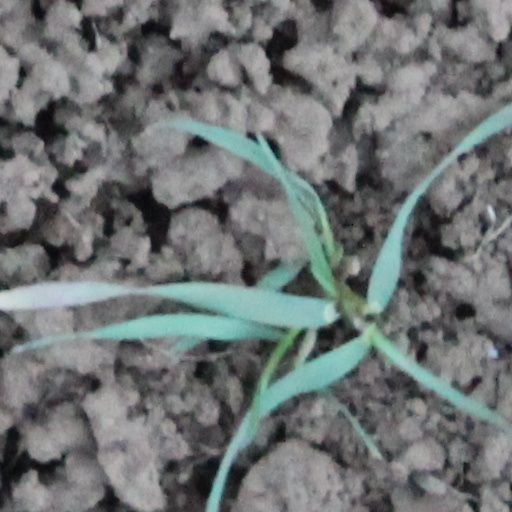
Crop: wheat